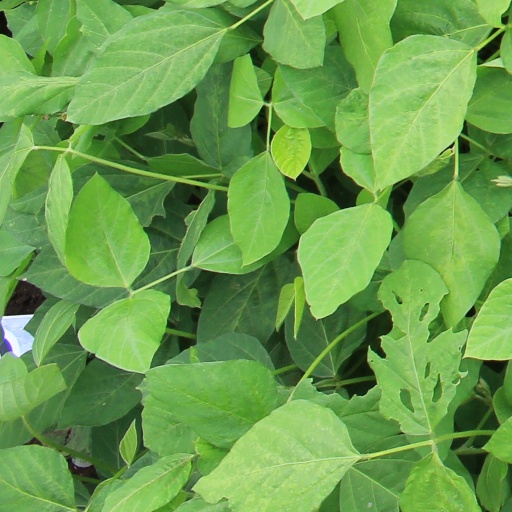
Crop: soybean